2012 LATAM Challenge Series

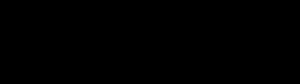

The second race took place in the Autódromo San Luis 400 in Tangamanga Park. Rudy Camarillo started in pole position. He took the lead for more than half of the race, but in the final laps was reversed by André Solano (38:39.519, 117.02 km/h), who finished in first place. Martín Fuentes came in third place, for third time in a row. James Adams had a crash with Francisco Cerullo leaving the Adams' car rear suspension broken. Camarillo accumulated 78 points, 8 ahead of Francisco Cerullo, who set the fastest lap. The second race Martín Fuentes took the lead after yellow flag (39:49.352, 109.68 km/h). Camarillo saw reduced his advantage over Cerullo to only 2 points.